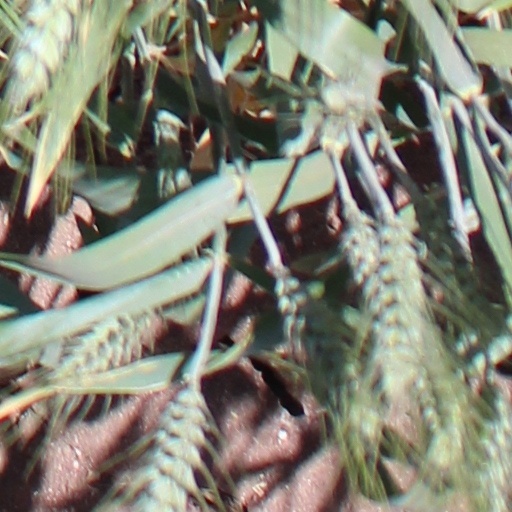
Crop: wheat